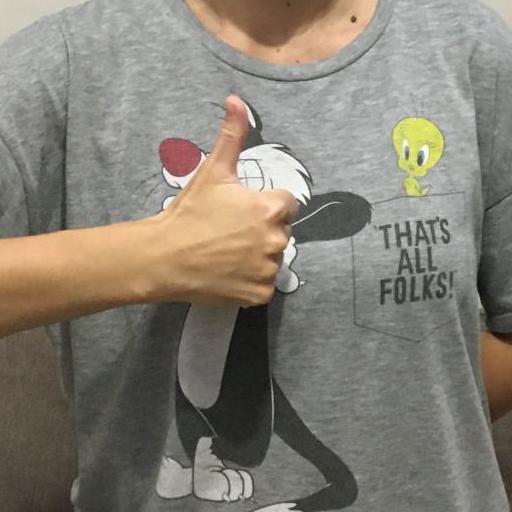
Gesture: like